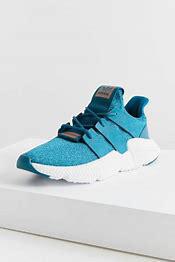
Brand: adidas
Model: originals Adidas Originals Prophere